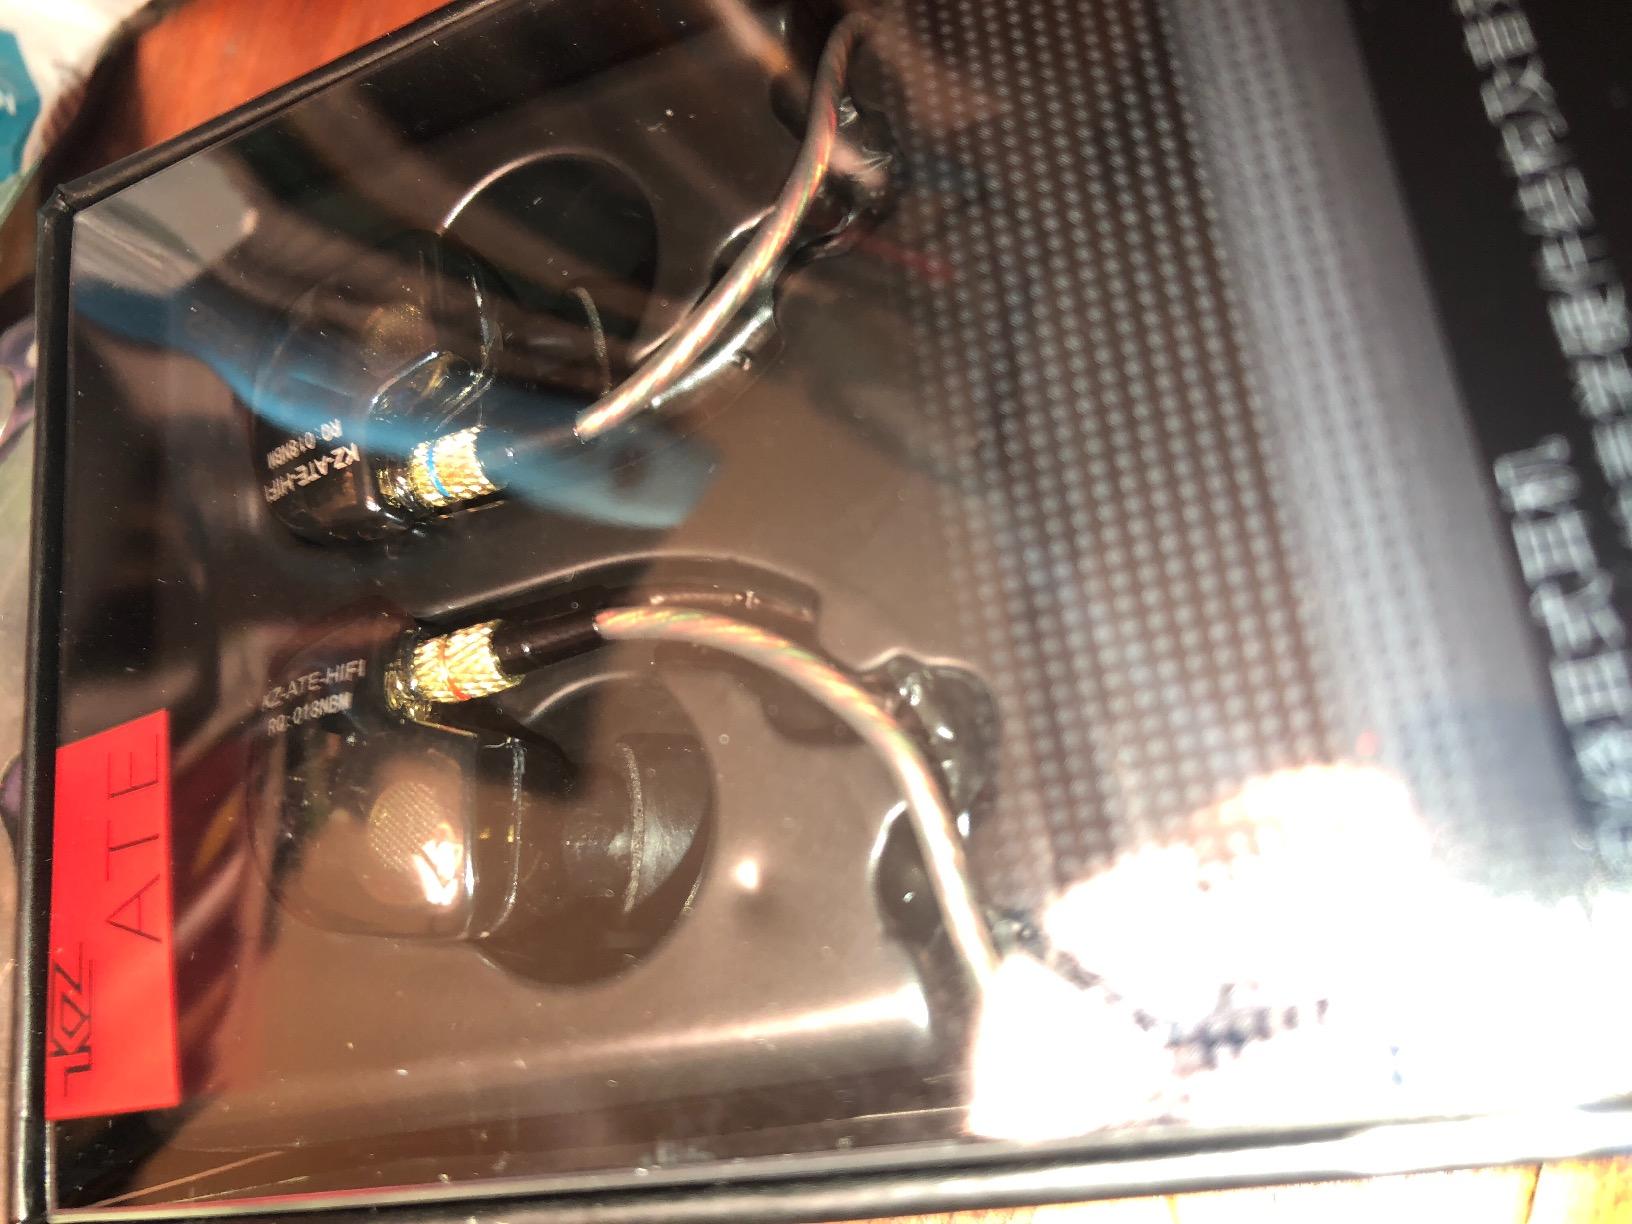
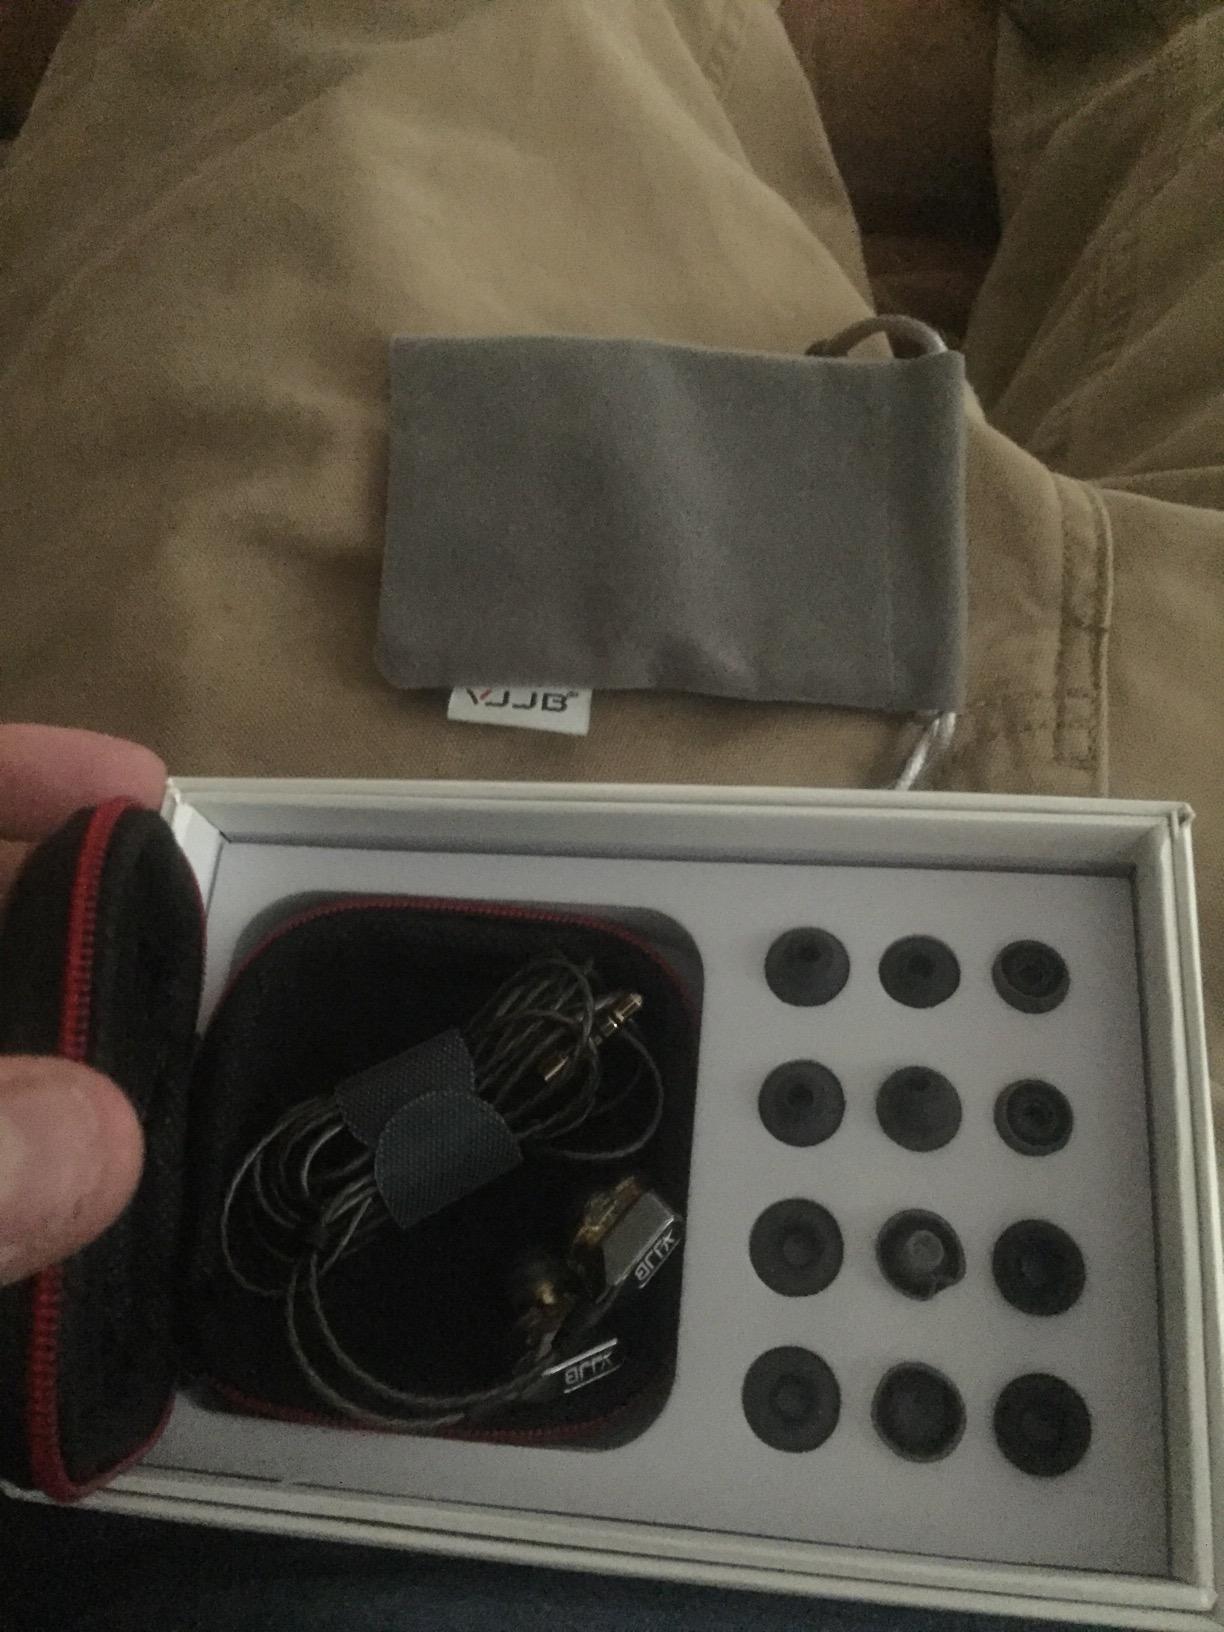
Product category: headphones
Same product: no